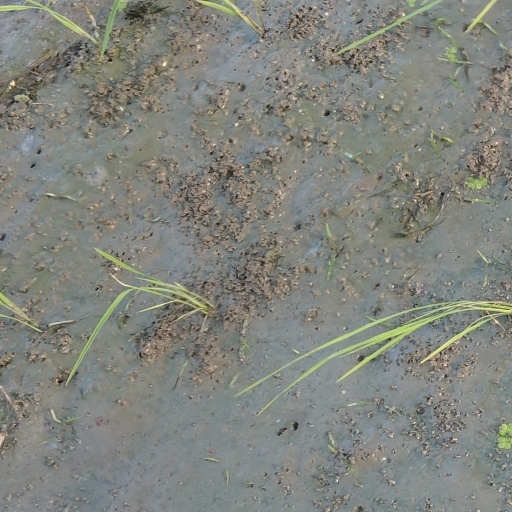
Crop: rice